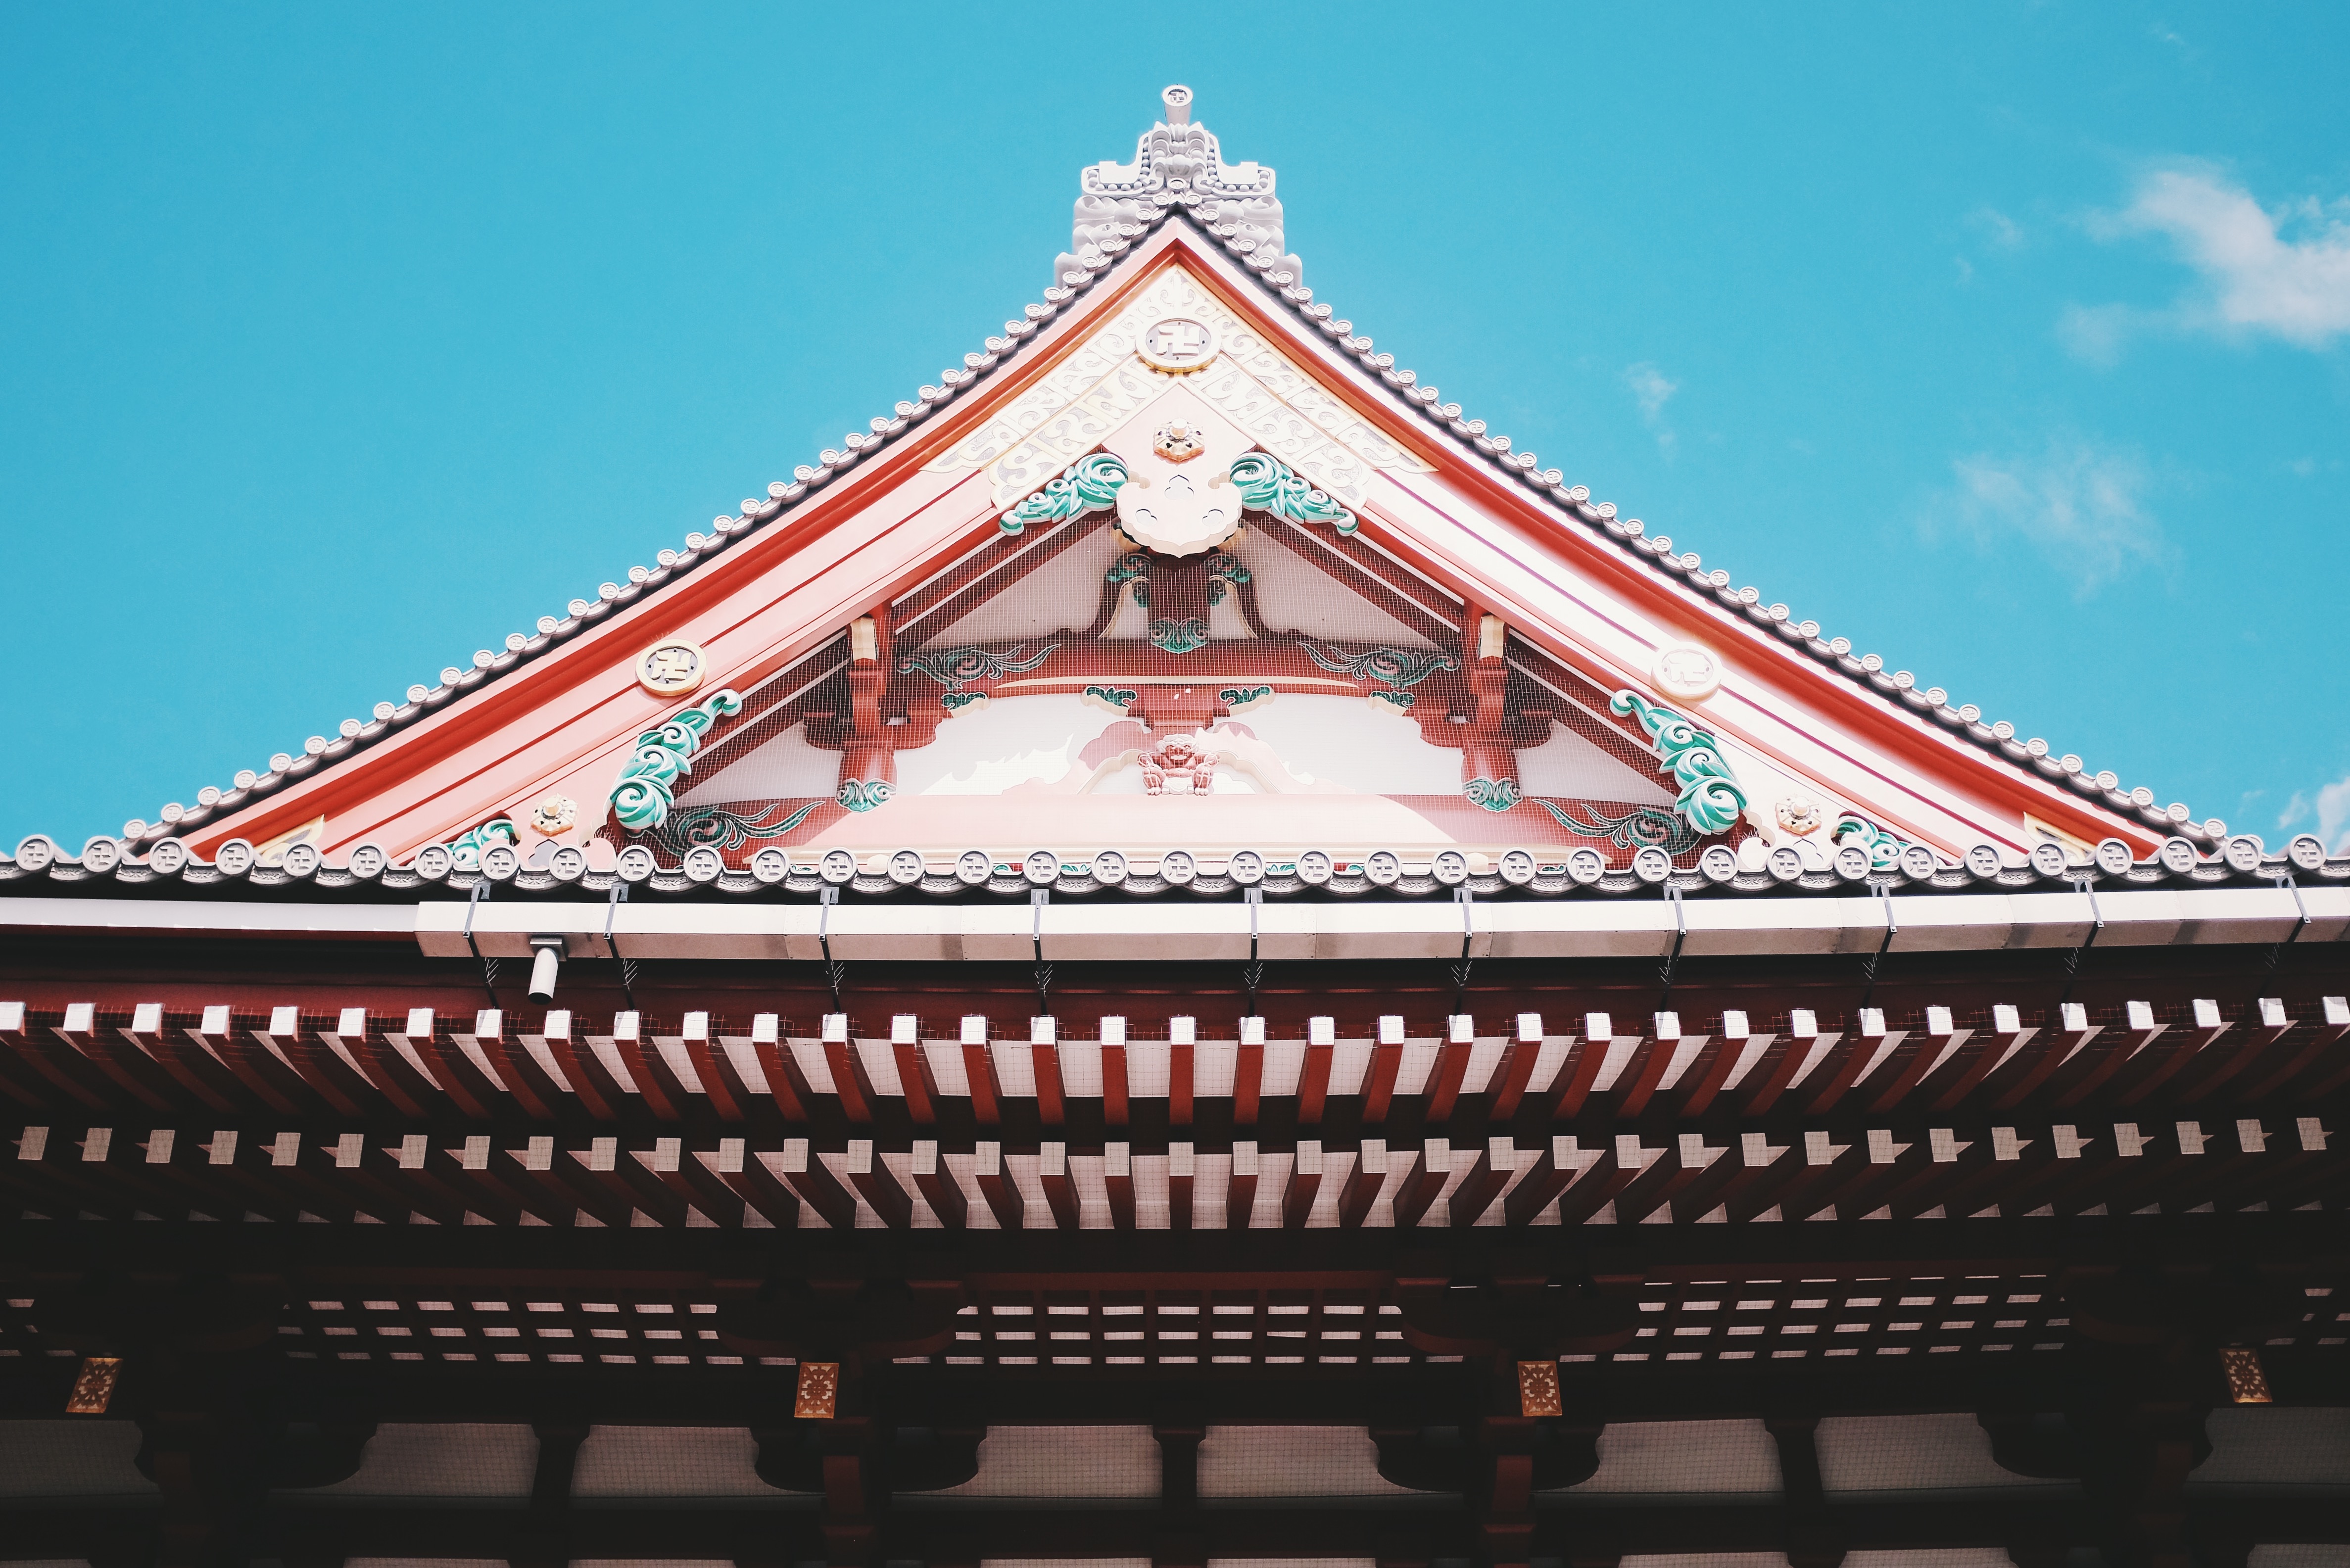
architecture, building, palace, landmark, tourism, place of worship, temple, shrine, chinese architecture, oriental, hindu temple, historic site